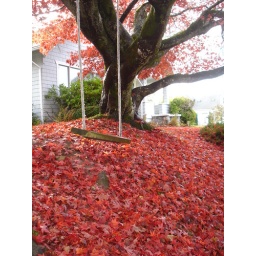
A carpet of red leaves sits beneath a swing hanging from a Japanese maple tree in North Tacoma.